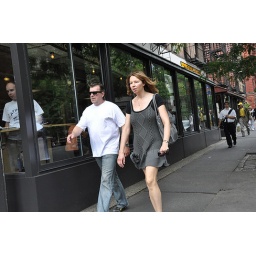
tall girl in street